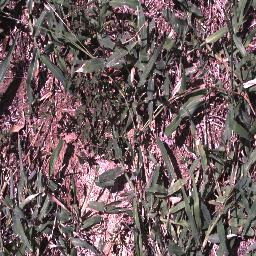
Label: negative